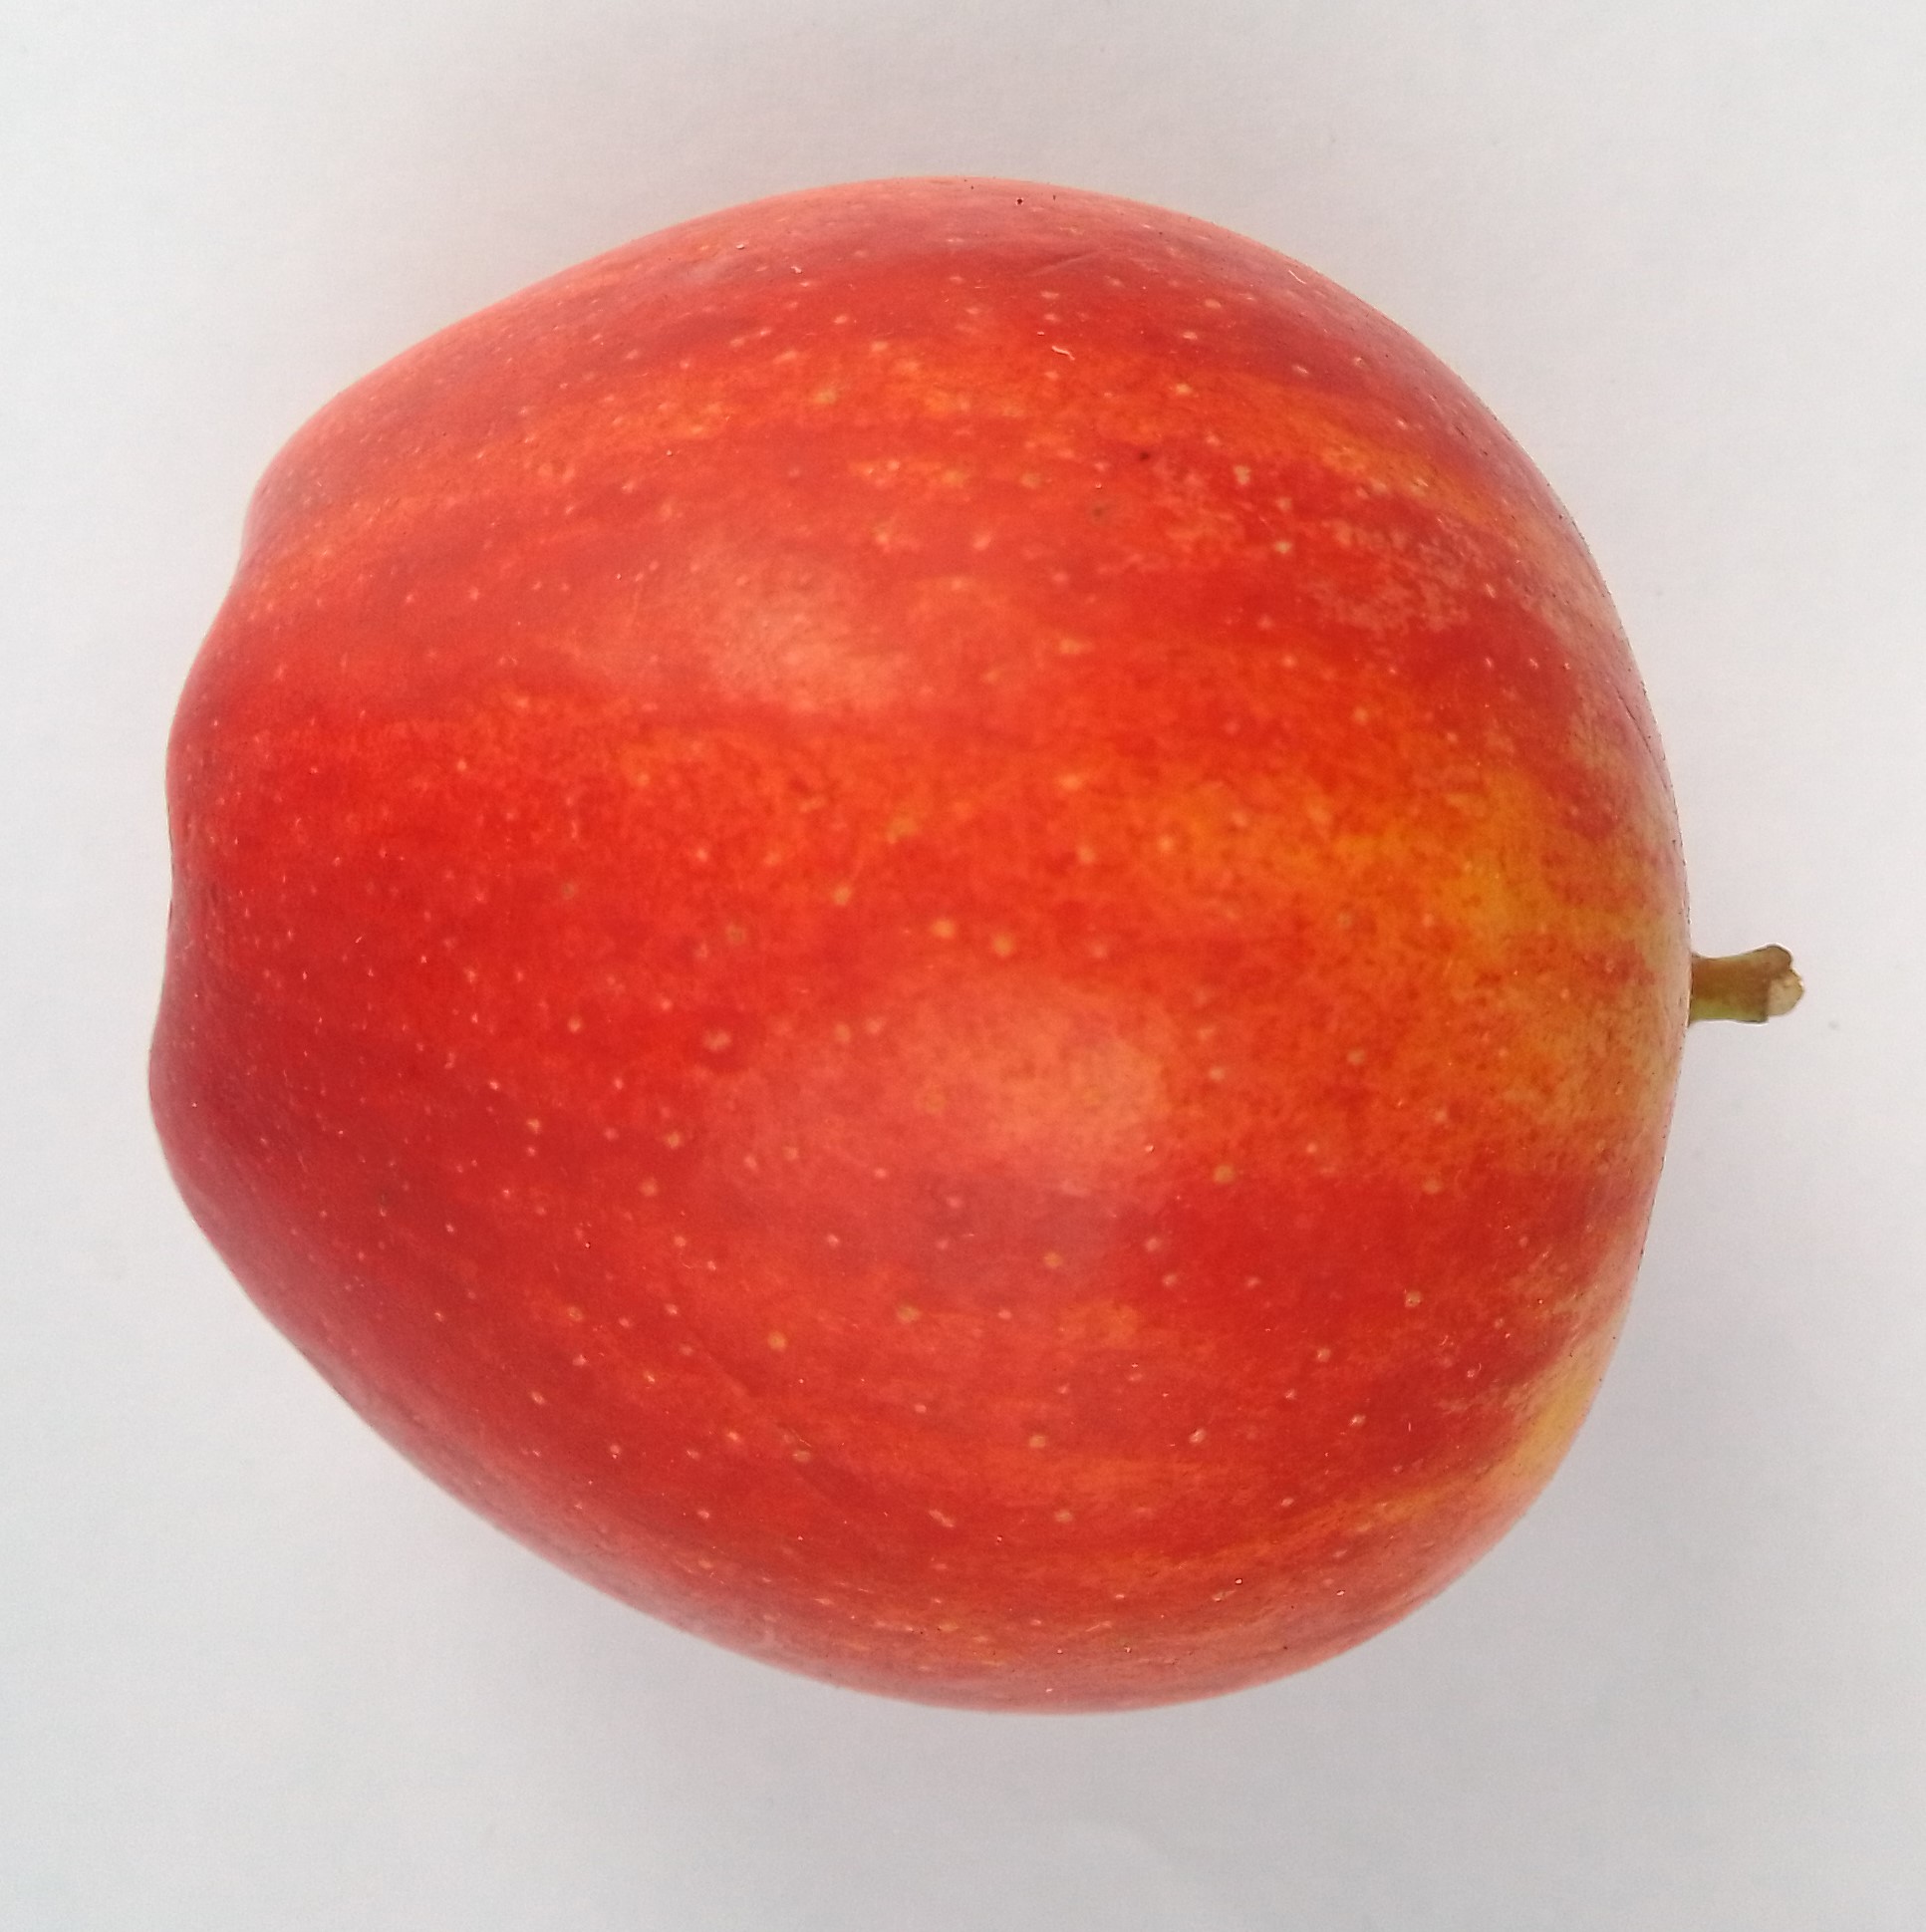
Fruit: apple
Condition: fresh